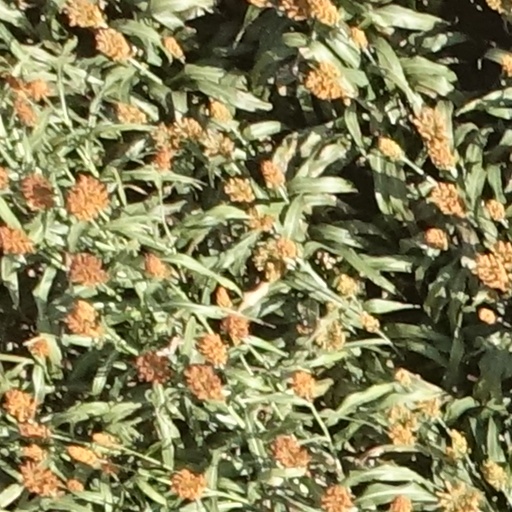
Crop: sorghum